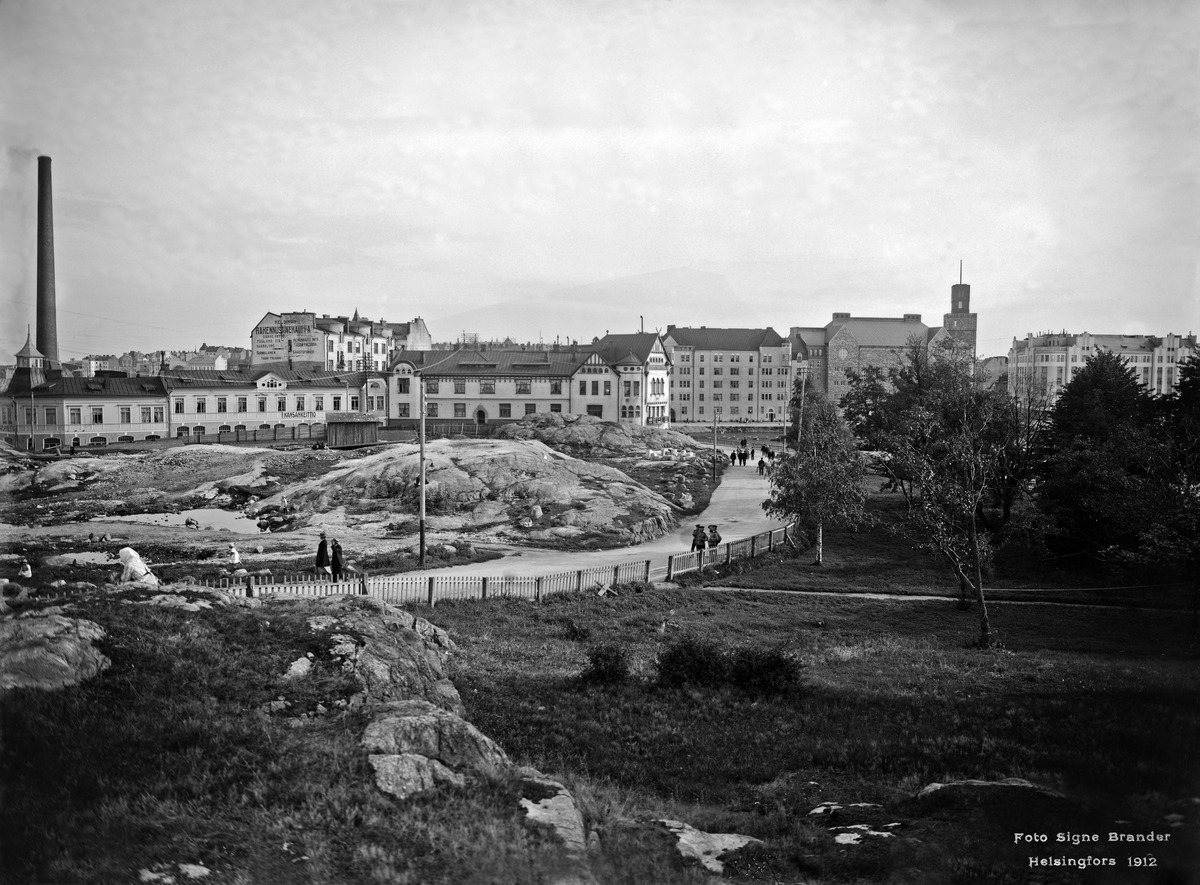
Porthaninrinne 1, 3
sisällön kuvaus: Porthaninrinne 1, 3.  Taustalla Säästöpankinranta 4, 6, 8.  Kuvattu Toinen linja 4:n kohdalta kaakkoon. mustavalkoinen
Kuvaaja: Brander, Signe, valokuvaaja
Ajankohta: kuvausaika 1912
Paikka: Suomi, Uusimaa, Helsinki, Siltasaari Helsinki, Porthaninrinne 1.  Säästöpankinranta 4, 6, 8
Aiheet: rakentamattomat alueet